Rick Down

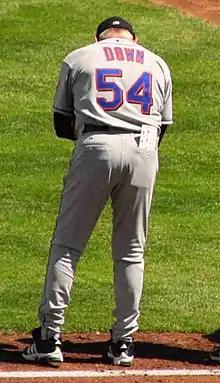
Down as hitting coach of the Mets in 2006

Richard John Down (December 14, 1950 – January 5, 2019) was an American professional baseball hitting coach. He was a hitting coach in Major League Baseball (MLB) for the New York Yankees, Boston Red Sox, Los Angeles Angels of Anaheim, Los Angeles Dodgers, New York Mets, and the Baltimore Orioles.